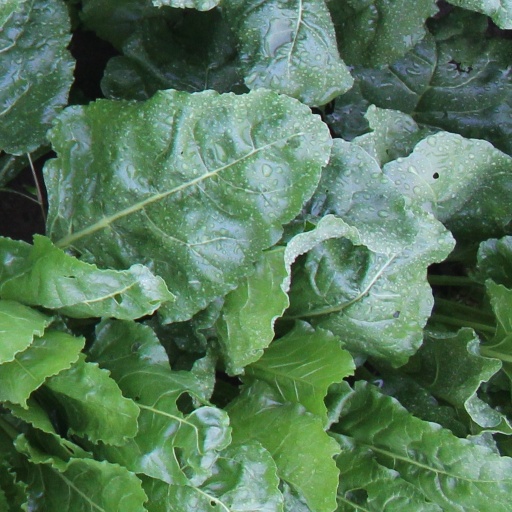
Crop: sugar beet